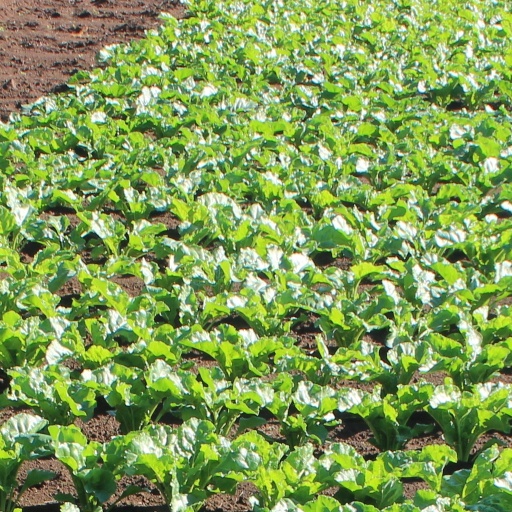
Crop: sugar beet